Lasell University

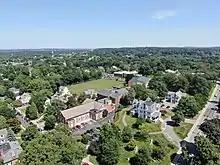
Lasell University campus

Lasell has been accredited by multiple agencies, including the New England Commission of Higher Education, and offers bachelor's degrees in the liberal arts and professional disciplines. Through its "Connected Learning" program, students work on off-site projects and assignments. Lasell also offers graduate degrees in education, communication, sport management, athletic training, criminal justice, human resources, marketing, management (MS and MBA), and rehabilitation science.